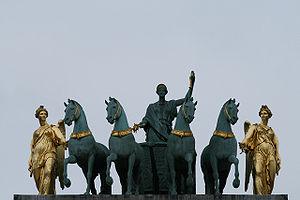
La Paix conduite sur un char de triomphe, par François Joseph Bosio (1768–1845). Bronze, arc de triomphe du Carrousel, côté Louvre, 1828.